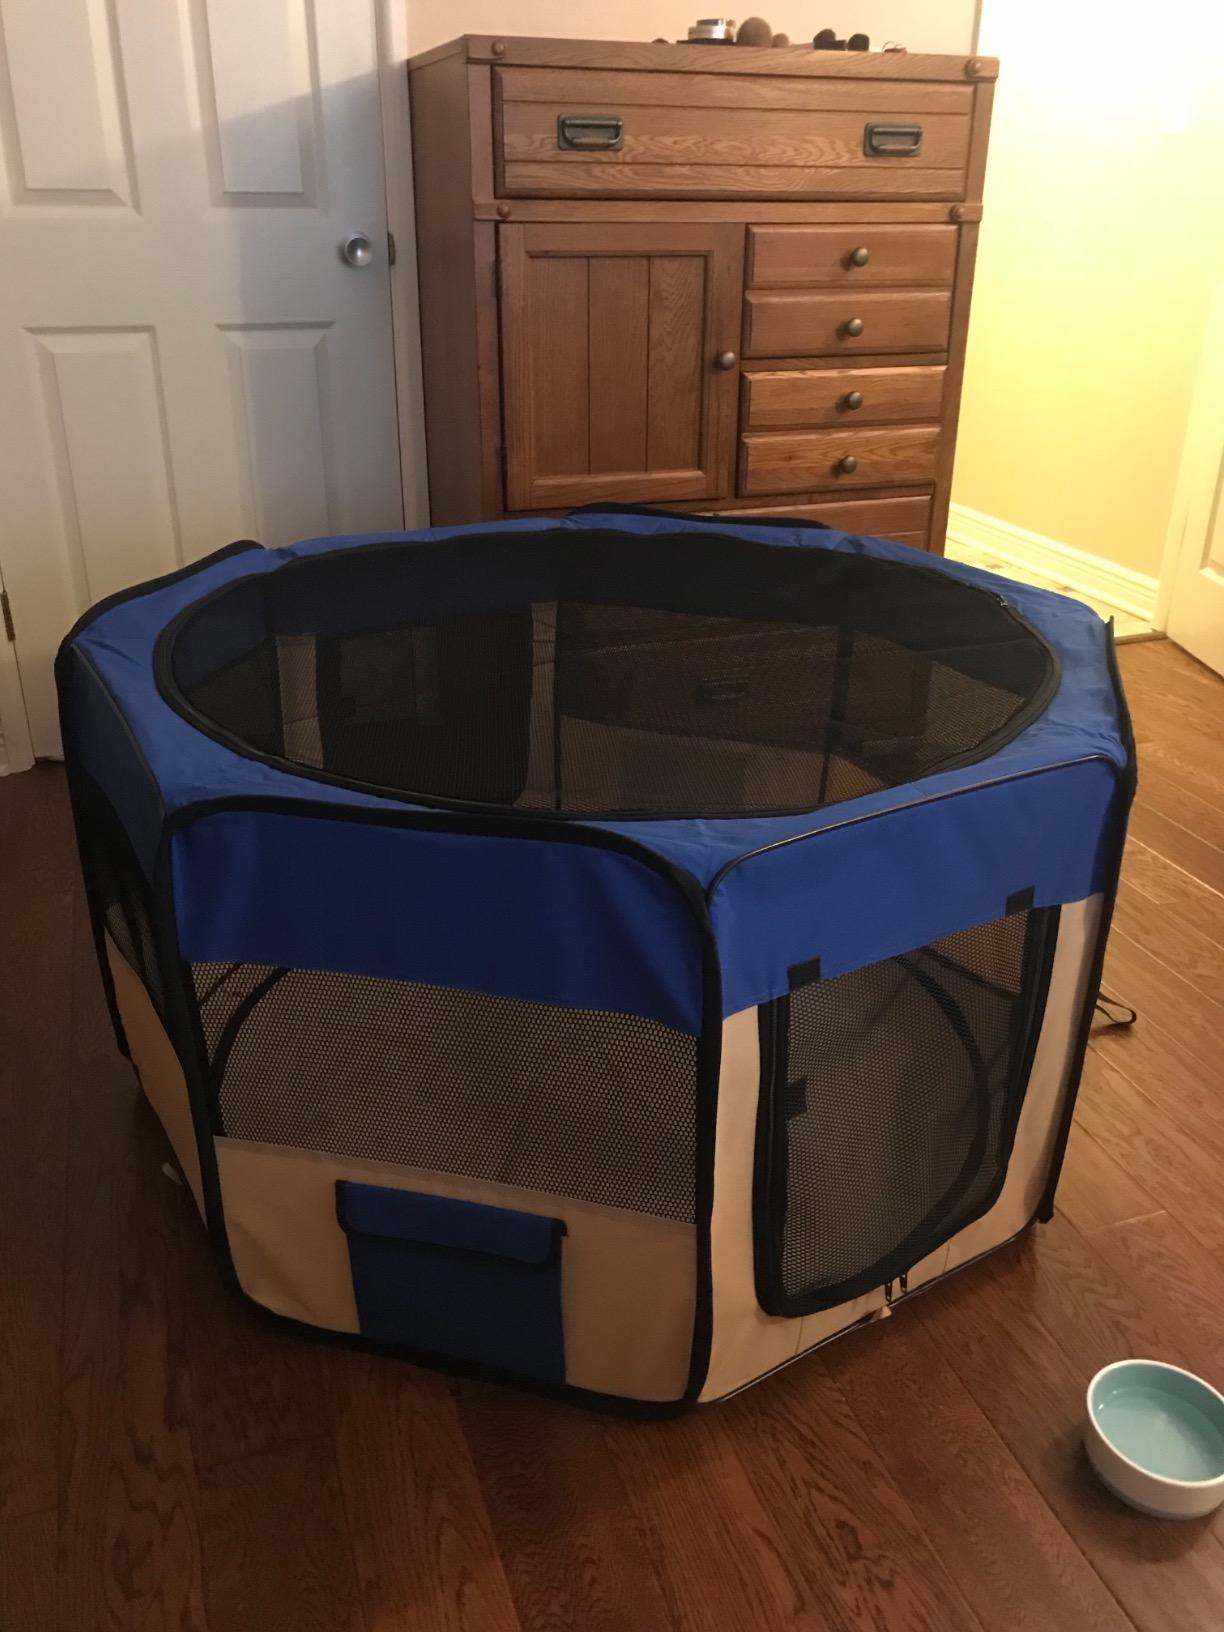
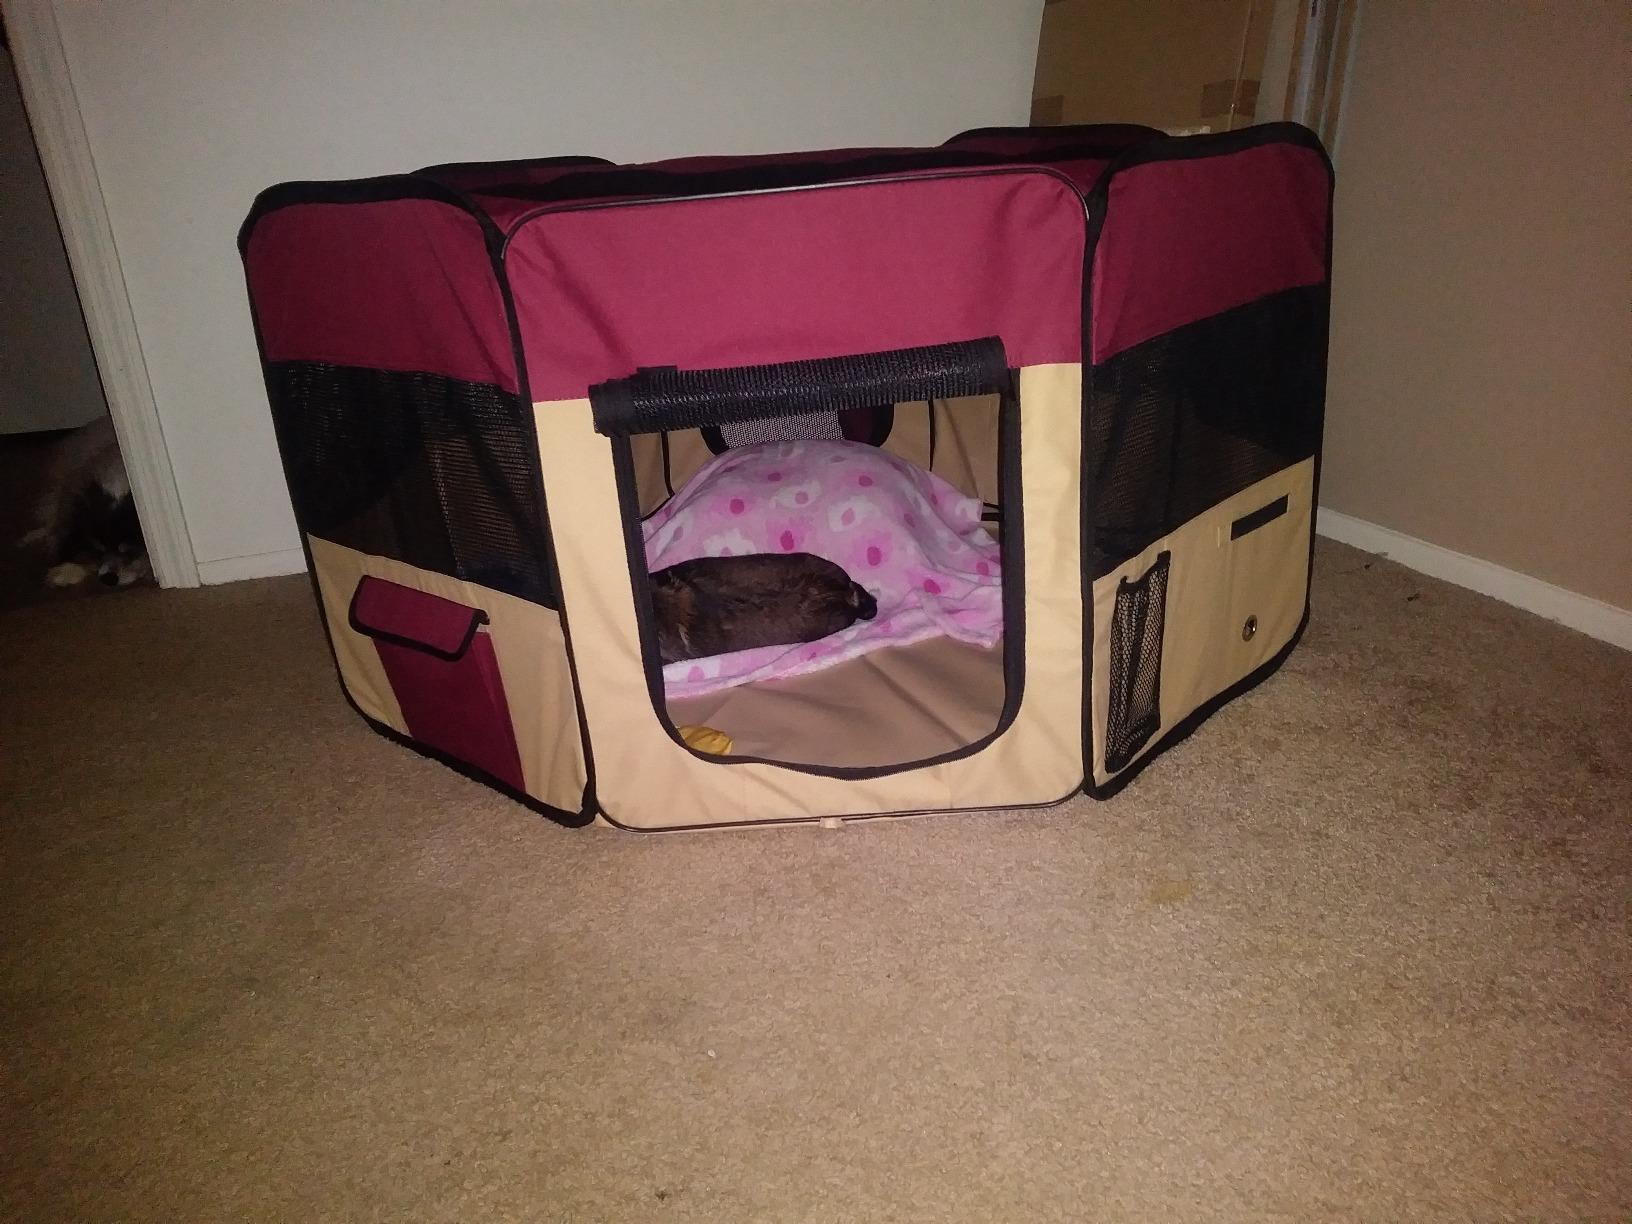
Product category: items_kennel
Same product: no